Andreas Libavius

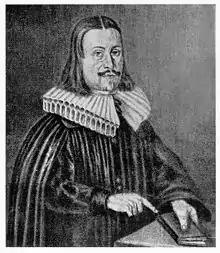
Andreas Libavius.

Andreas Libavius or Andrew Libavius was born in Halle, Germany and died in July 1616. Libavius was a renaissance man who spent time as a professor at the University of Jena teaching history and poetry. After which he became a physician at the Gymnasium in Rothenburg and later founded the Gymnasium at Coburg. Libavius was most known for practicing alchemy and writing a book called "Alchemia", one of the first chemistry textbooks ever written.